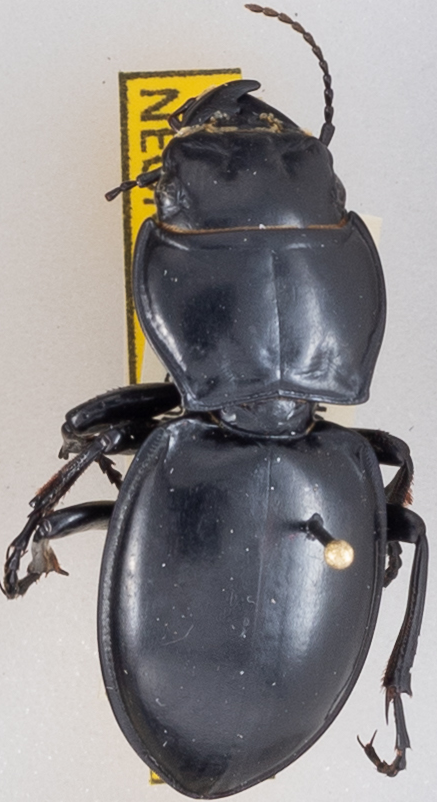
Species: Pasimachus californicus
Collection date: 2019-09-18
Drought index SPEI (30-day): -0.114
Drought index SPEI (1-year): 2.09
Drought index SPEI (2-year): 1.214